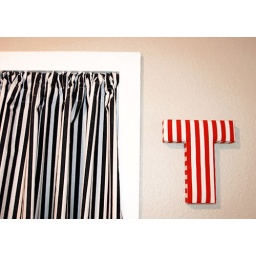
Closet curtain in office